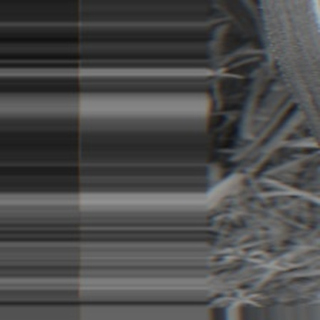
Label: sugarcane_bacterial_blight